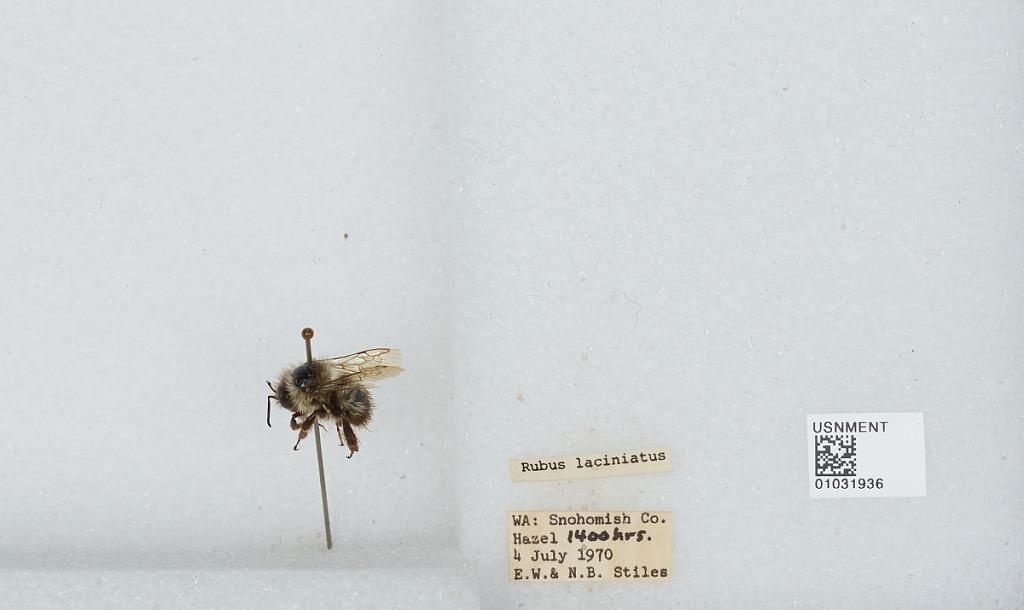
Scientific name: Bombus (Pyrobombus) mixtus Cresson
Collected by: E. Stiles & N. Stiles
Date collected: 1970-7-4
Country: United States
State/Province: Washington
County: Snohomish
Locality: Hazel
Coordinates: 48.2772, -121.809